Now You See Me (film)

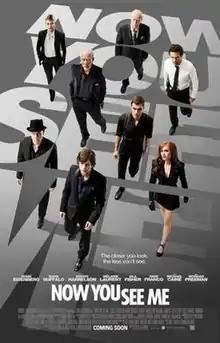
Theatrical release poster

Now You See Me is a 2013 American heist film directed by Louis Leterrier and written by Ed Solomon, Boaz Yakin, and Edward Ricourt, based on a story by Yakin and Ricourt. It is the first installment in the "Now You See Me" franchise and features an ensemble cast including Jesse Eisenberg, Mark Ruffalo, Woody Harrelson, Mélanie Laurent, Isla Fisher, Common, Dave Franco, Michael Caine, and Morgan Freeman. The narrative centers on an FBI agent and an Interpol detective who investigate a team of illusionists that commit robberies during their performances and redistribute the stolen funds to their audiences.